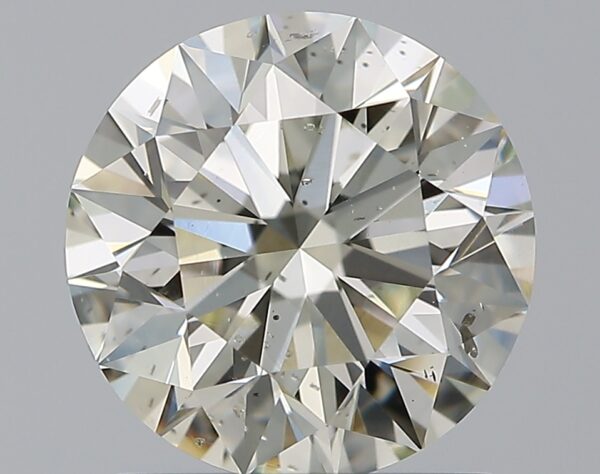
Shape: round
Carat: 1.5
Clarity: SI2
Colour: M
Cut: EX
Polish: EX
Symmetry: EX
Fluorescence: M
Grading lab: GIA
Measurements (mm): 7.25 x 7.3 x 4.57